Anthony Atamanuik

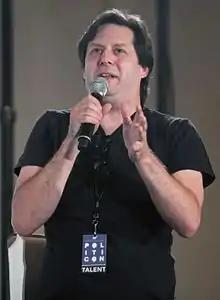
Atamanuik at the 2016 Politicon

He impersonated U.S. President Donald Trump during the campaign and his presidency, first on the "Trump vs. Bernie" debate tour, and later on "The President Show".